Mohave Union High School Gymnasium

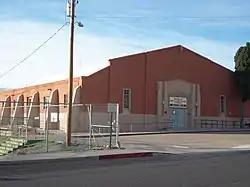

The Mohave Union High School Gymnasium is the original gymnasium of Mohave County Union High School, now the site of Lee Williams High School, at 301 First Street in Kingman, Arizona. It is listed on the National Register of Historic Places for its lamella roof, which gives the building "exceptional merit".